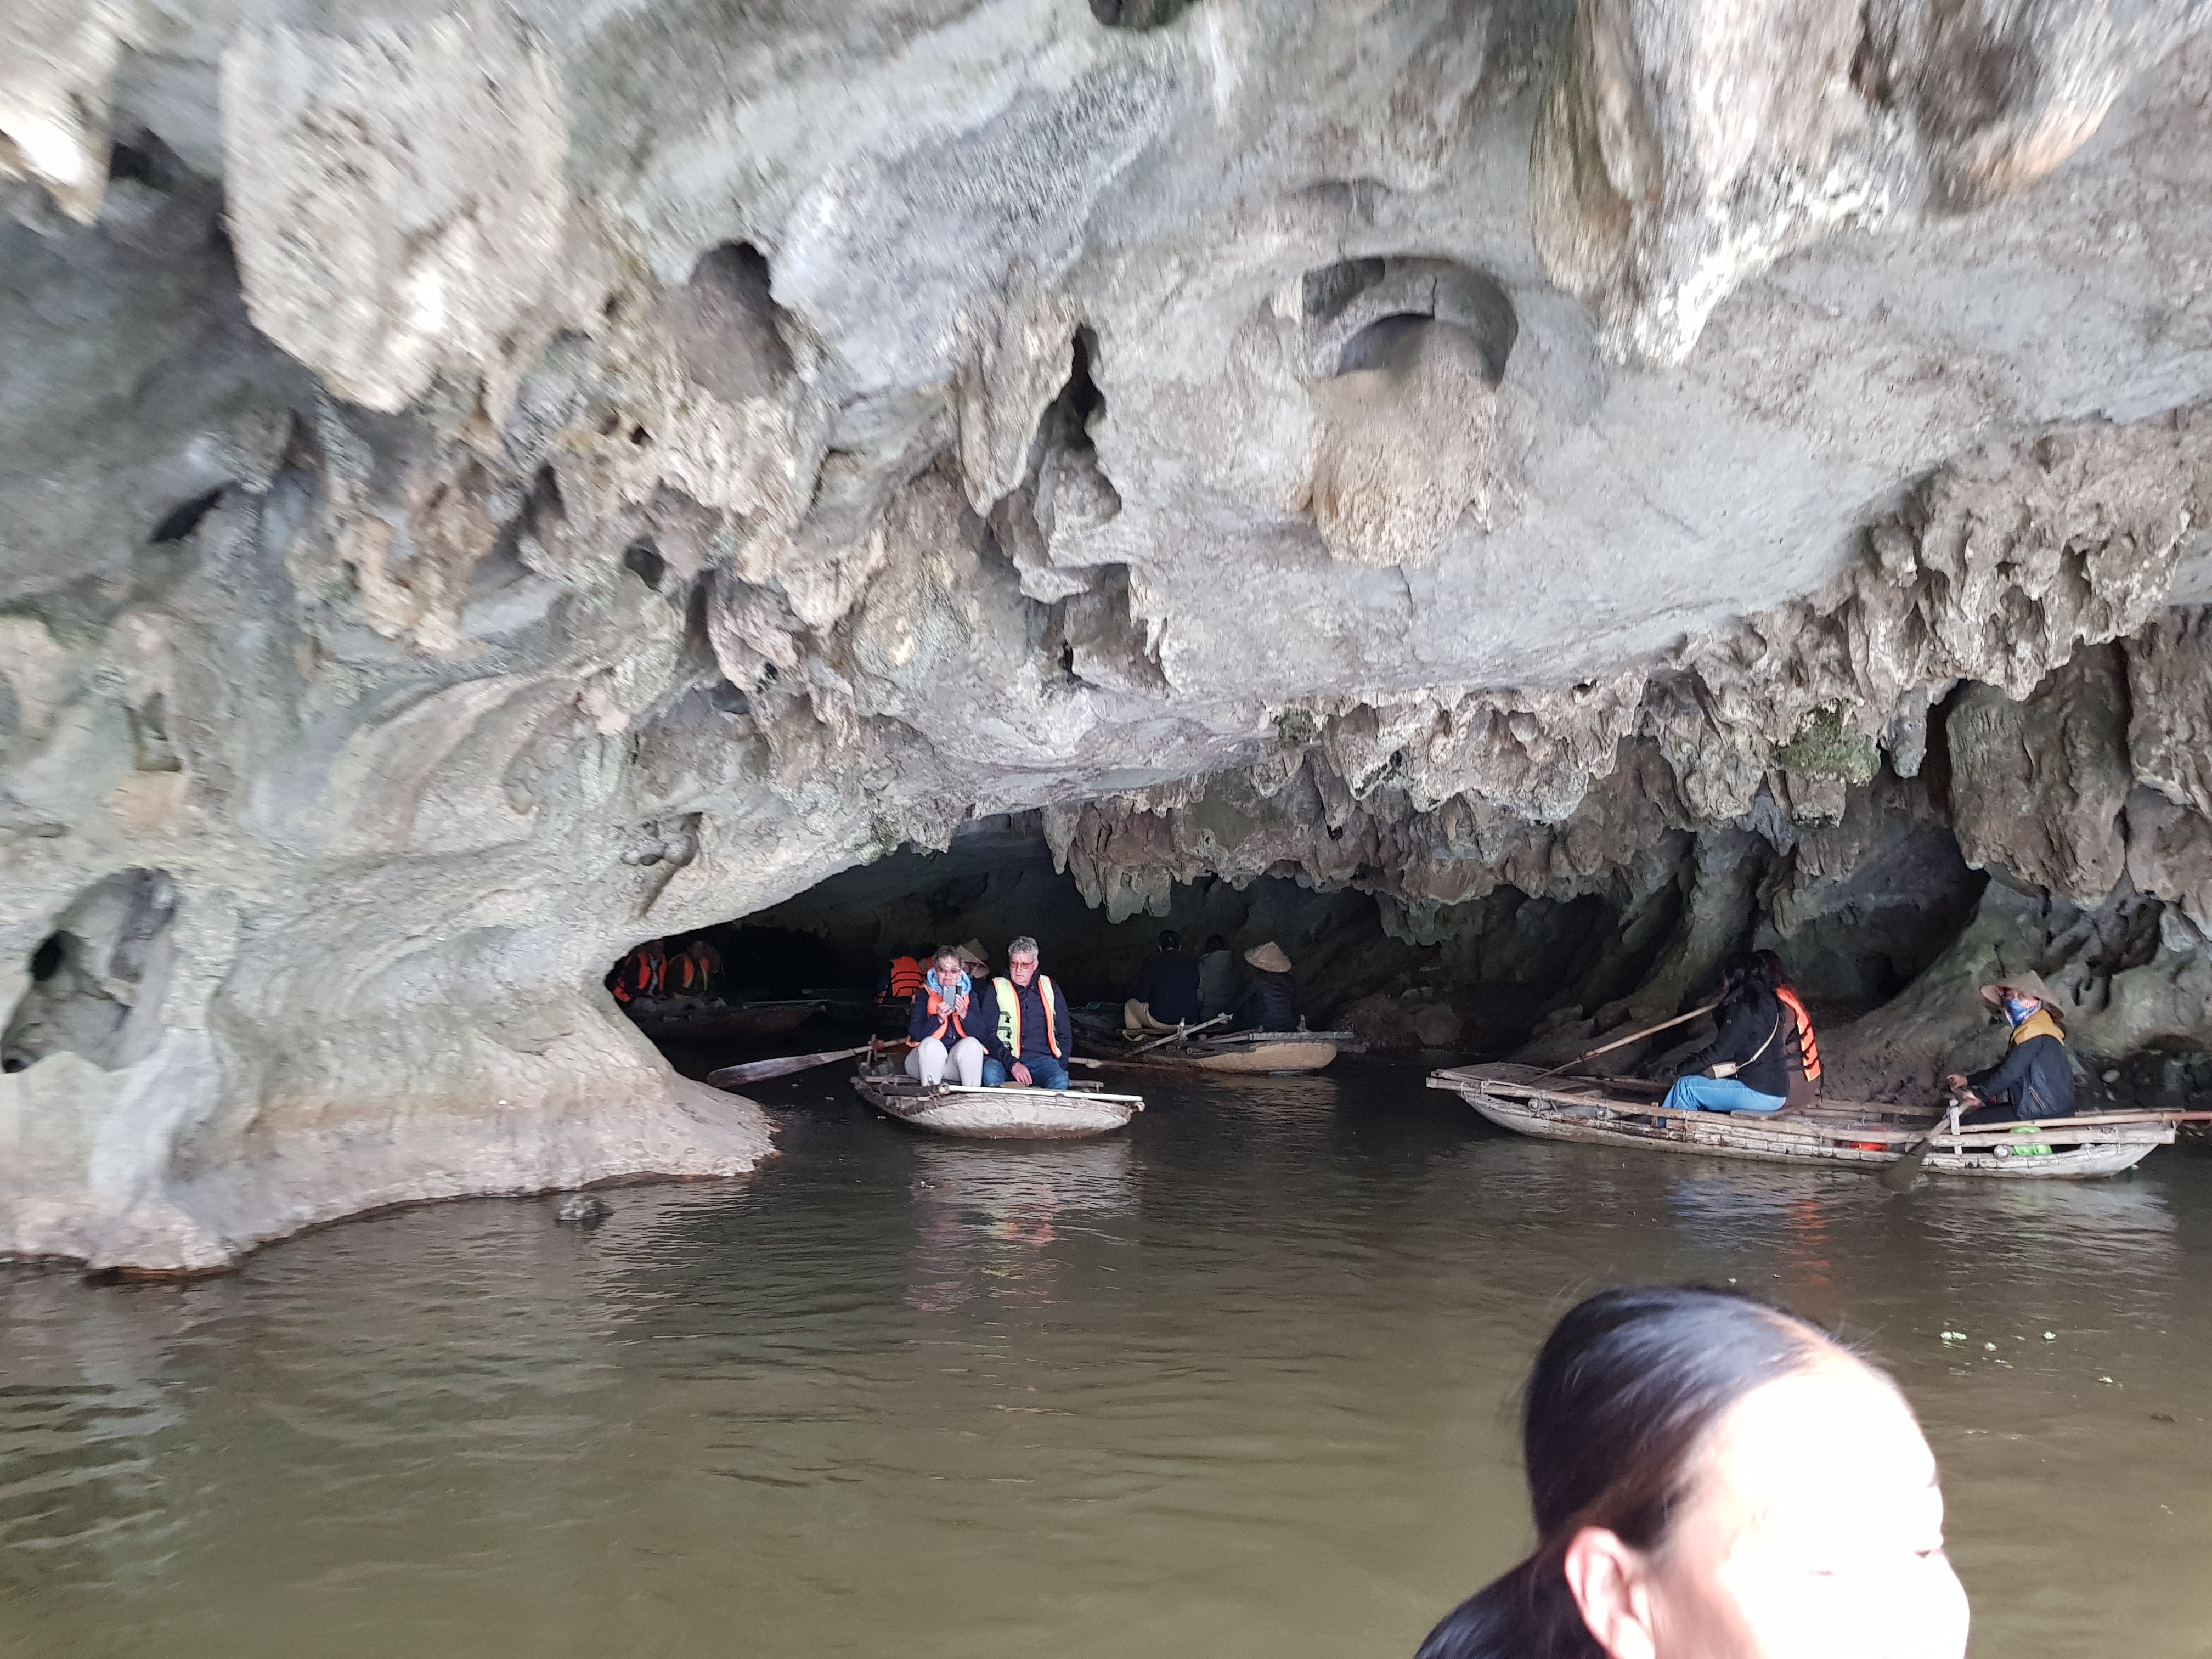
user: text: Áo phao mà những người trên thuyền đang mặc có màu gì?
assistant: text: Màu cam

user: text: Trong ảnh có bao nhiêu chiếc thuyền đang chở khách du lịch?
assistant: text: Ba

user: text: Cấu trúc địa chất tự nhiên nào được miêu tả trong hình?
assistant: text: Hang động

user: text: Những người trong hình đang tham gia vào hoạt động du lịch phổ biến nào thường thấy ở những nơi như Tam Cốc hay Phong Nha ở Việt Nam?
assistant: text: Tham quan hang động bằng thuyền

user: text: Dựa trên các trang bị và bối cảnh có thể nhìn thấy, các biện pháp an toàn chính nào đang được du khách sử dụng và phương tiện di chuyển nào đang được sử dụng trong môi trường tự nhiên này?
assistant: text: Biện pháp an toàn chính là mặc áo phao, và phương tiện di chuyển là thuyền chèo truyền thống.